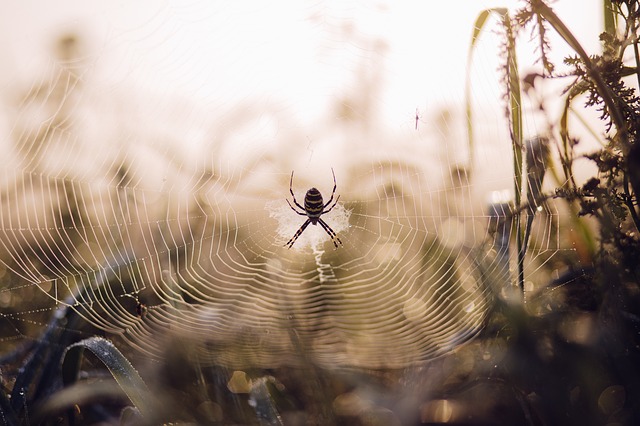
Label: spider